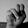
ASL letter: N